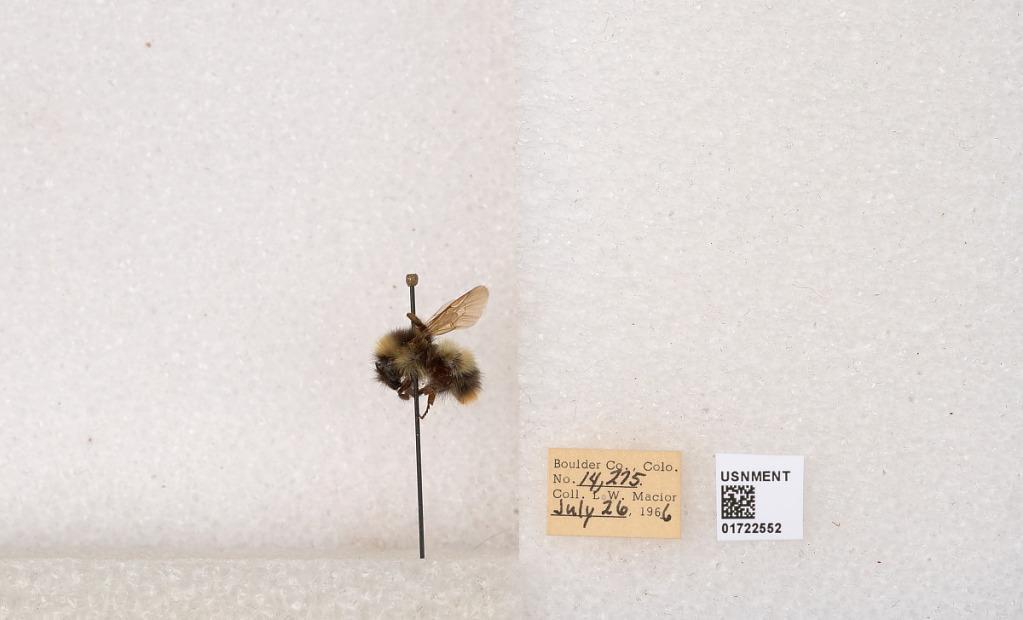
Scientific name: Bombus kirbyellus
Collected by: L. Macior
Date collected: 1966-7-26
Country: United States
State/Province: Colorado
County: Boulder
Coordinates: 40.0925, -105.358